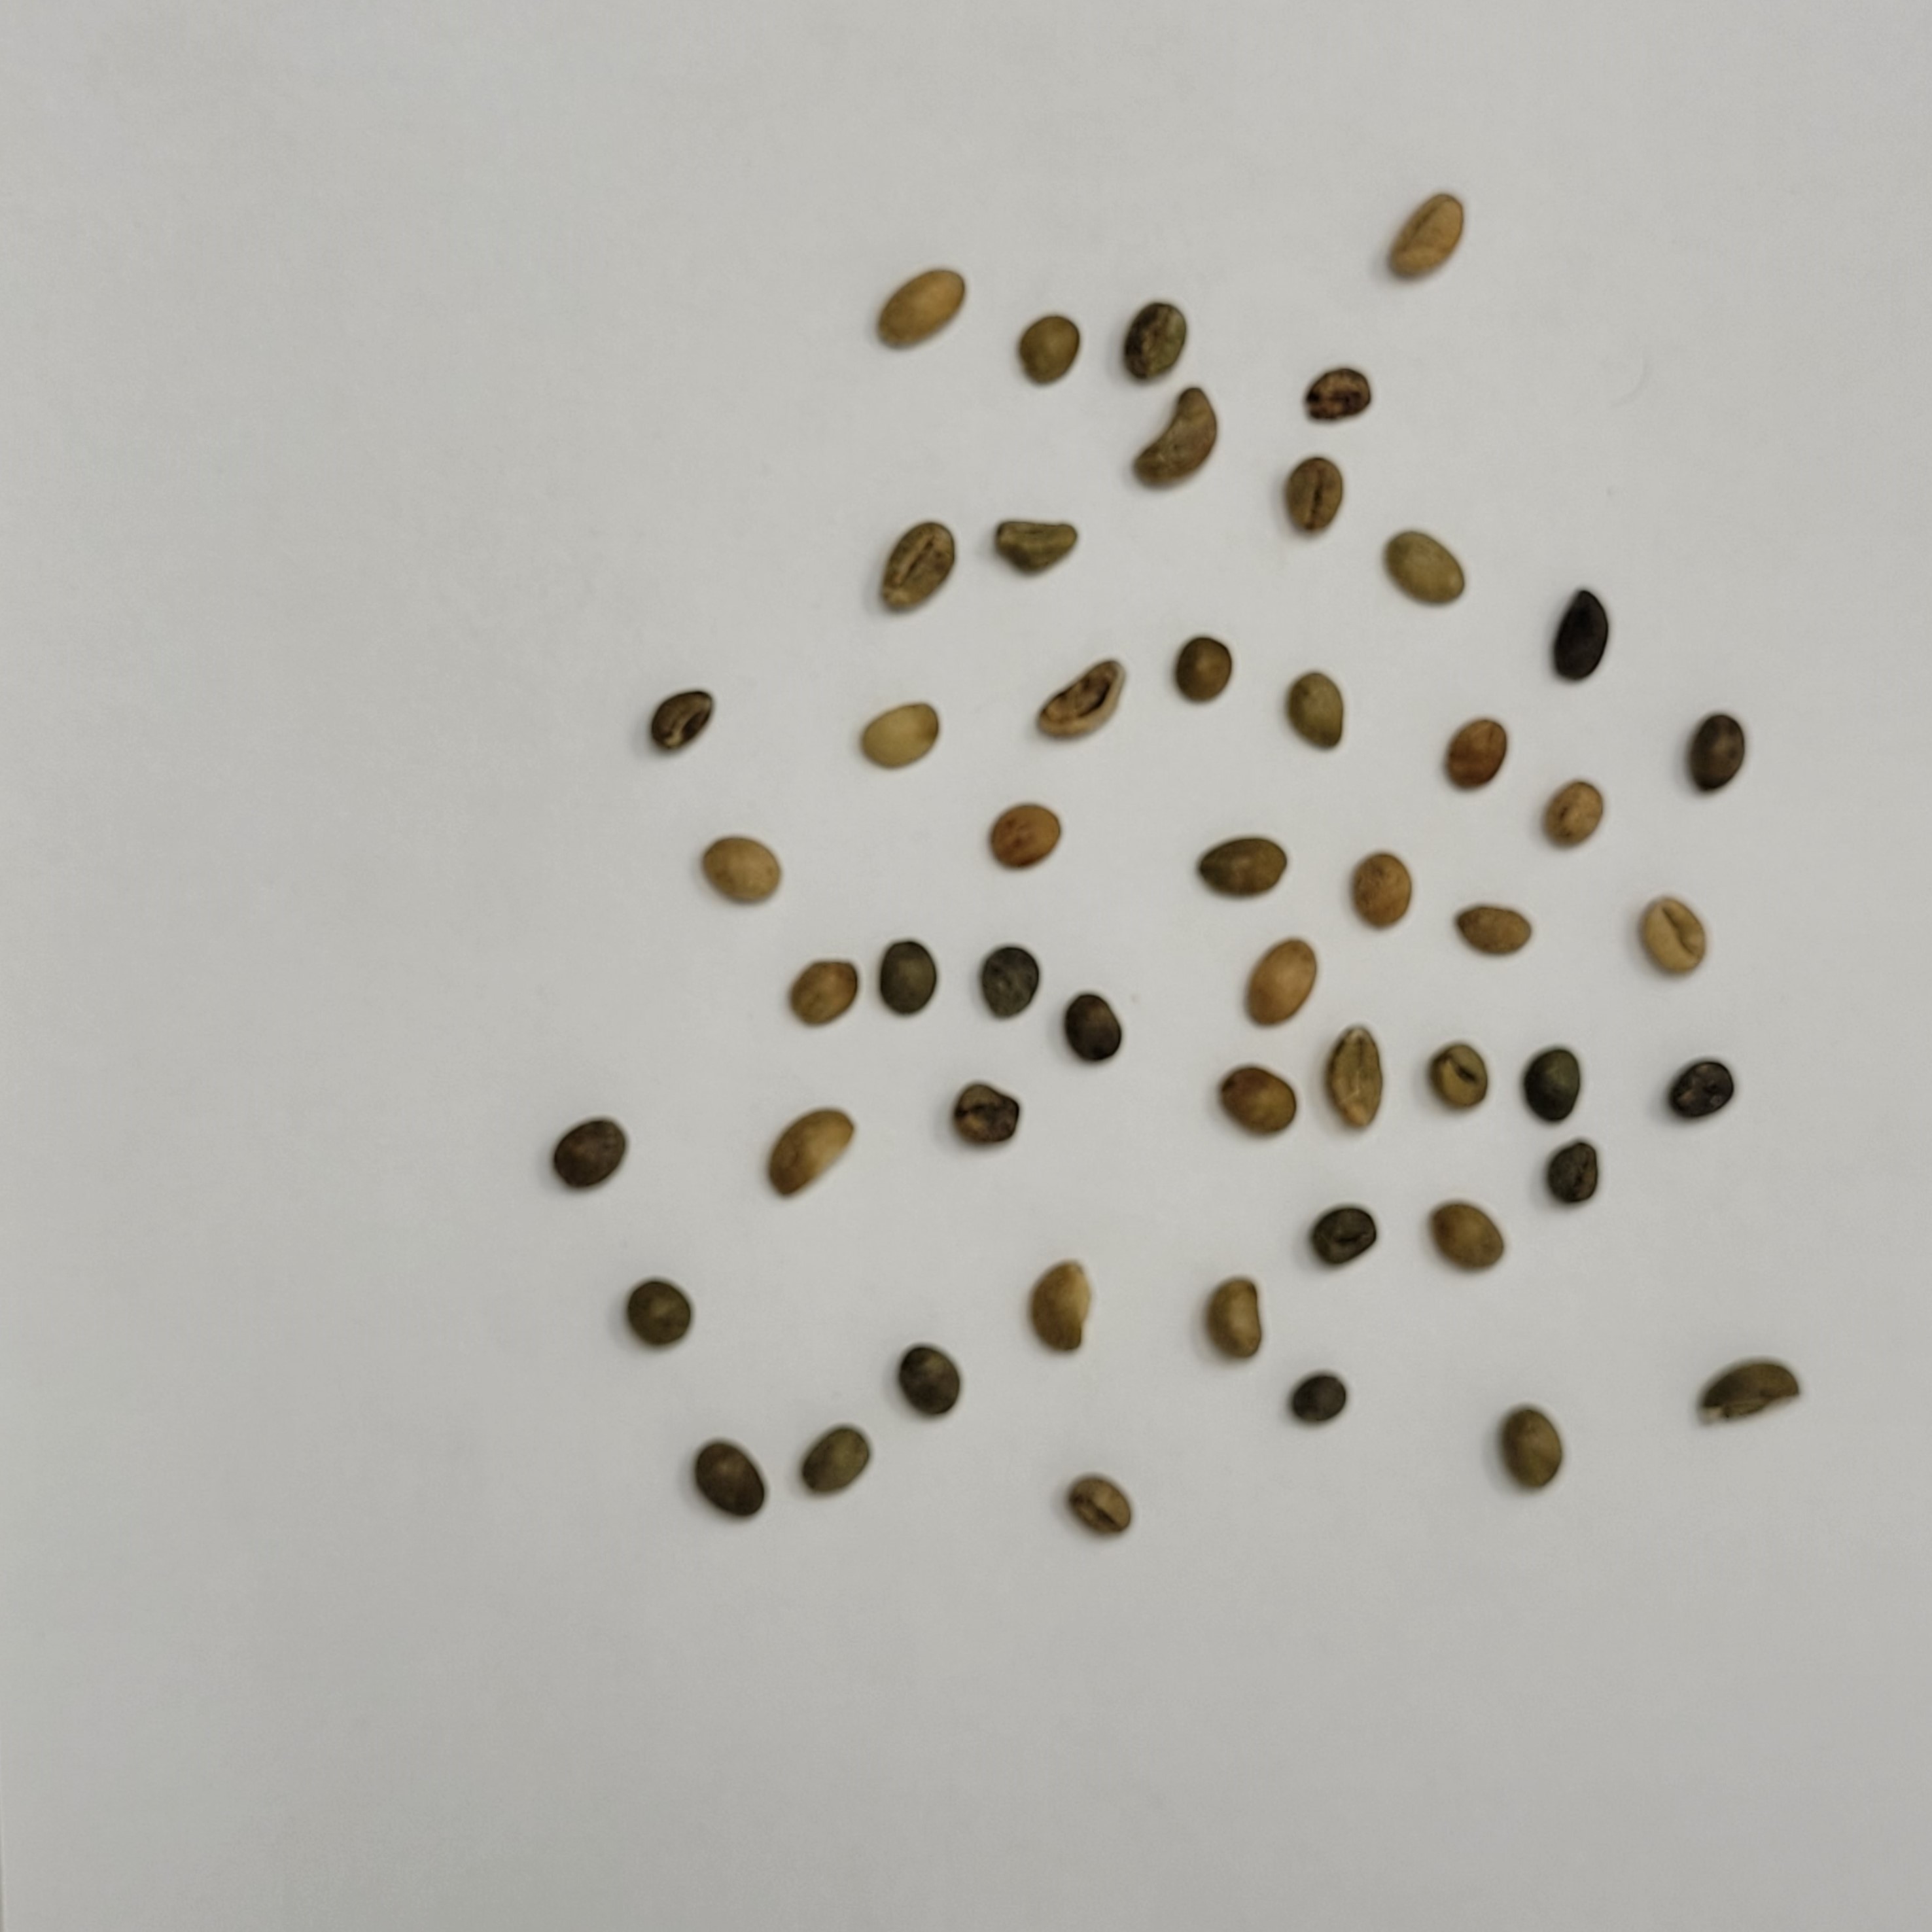
Coffee bean quality grade: Bits